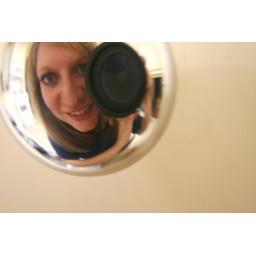
taken with macro attachment in my kitchen cabinet knob =) this was fun! This is today - 144